2024 Motul Course de Monterey

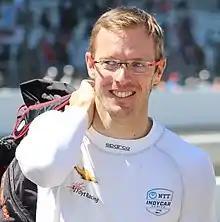
Sébastien Bourdais "(pictured in 2021)" took the overall pole position for Cadillac Racing.

Saturday's qualification session was divided into two groups with one session for the GTP, GTD Pro and the GTD classes, which lasted 15 minutes each. Cars in GTD Pro and GTD were sent out first. After a ten-minute interval, GTP vehicles drove onto the track. Regulations stipulated teams to nominate one qualifying driver, with the fastest laps determining each classes starting order. IMSA arranged the grid to put GTP vehicles ahead of the GTD Pro and GTD cars.